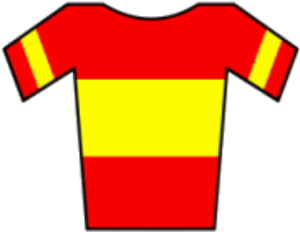
Ryttere og hold i Tour de France 2010
Spansk mesterskabstrøje
Dette er en liste over ryttere og hold, som deltager i Tour de France 2010.